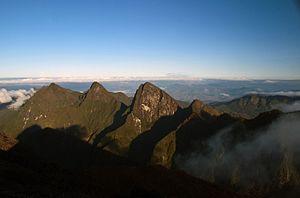
Les trois pics - Parc National de Marojejy - Sommet (2132m) - Madagascar
Le parc national de Marojejy est un parc national dans la région de la Sava au nord-est de Madagascar. Il couvre 55 500 ha sur le massif du Marojejy, une chaîne de montagnes qui culmine à une altitude de 2 132 m. L'accès à celui-ci est longtemps resté l'apanage des chercheurs et des scientifiques lorsque la réserve conservait son statut de réserve naturelle intégrale depuis sa création en 1952. En 1998, il a été ouvert au public avec son nouveau statut de parc national et a gagné ses lettres de noblesse en 2007 lorsqu'il a été inscrit sur la liste du patrimoine mondial. Il l'a été en même temps que cinq autres aires protégées, aires regroupées sous la dénomination de forêts humides de l'Atsinanana. Malgré l'irrégularité de son relief, le braconnage et les coupes sélectives demeurent des problèmes persistants, surtout depuis le début de la crise politique de 2009. L'exploitation minière, la culture sur brûlis et les coupes de bois sont également des menaces pour le parc et sa biodiversité.